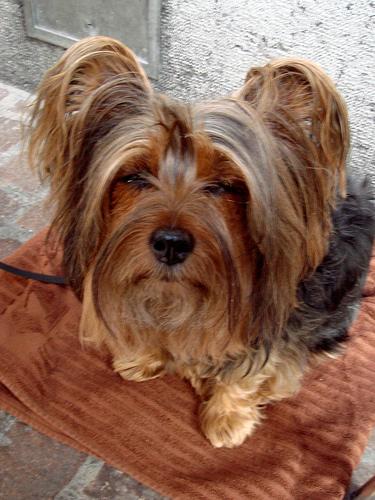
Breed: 231-n000081-silky_terrier